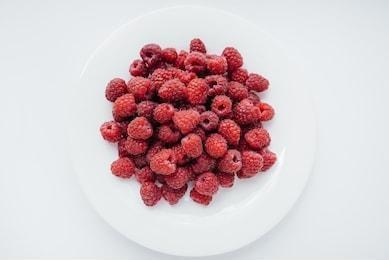
Label: raspberry